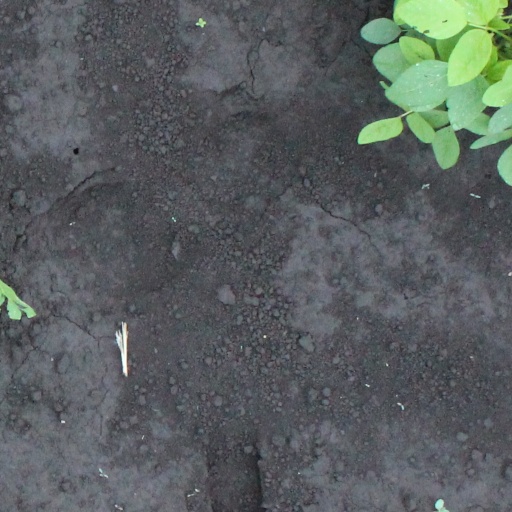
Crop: soybean